Missing person

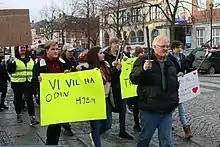
Torchlight procession on the 23rd of February 2019 in Trondheim, Norway for the search of missing boy Odin Andre Hagen Jacobsen who has been missing since 18th November 2018. The people protest to demand from the police to strengthen their efforts and for the media to give the case more coverage.

An alleged racial disparity between the American news media response when a white individual goes missing and when a black individual goes missing has been proposed by some. According to Seong-Jae Min & John C. Feaster, throughout history the news media has provided white individuals, particularly affluent women, more comprehensive news coverage than people of color. The authors have noted that while a correlation has been established, they have no clear causation. They suggest that the socioeconomic status or attractiveness of a child may also influence their chances of appearing in the news media.